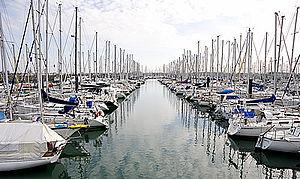
Le Port des Minimes - La Rochelle Photo issue de ma banque d'images personnelle
Le port de plaisance de La Rochelle a été créé en 1972. C'est l'un des plus grands ports de plaisance du monde et d'Europe avec ses 5 047 places réparties sur une surface de 70 hectares. Il génère près de 2000 emplois directs et indirects sur un plateau nautique regroupant 230 entreprises. A la différence d'une gestion en marina, toutes les places sont gérées en location annuelle ou en location pour les visiteurs en escale.
La Rochelle est le siège de la Chambre de commerce et d’industrie. Elle gère le port de plaisance des Minimes, le port de pêche de Chef de Baie et l’aéroport de La Rochelle-île de Ré.